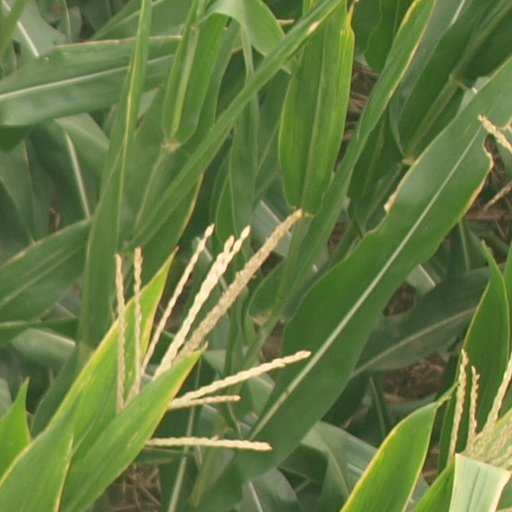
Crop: maize; corn